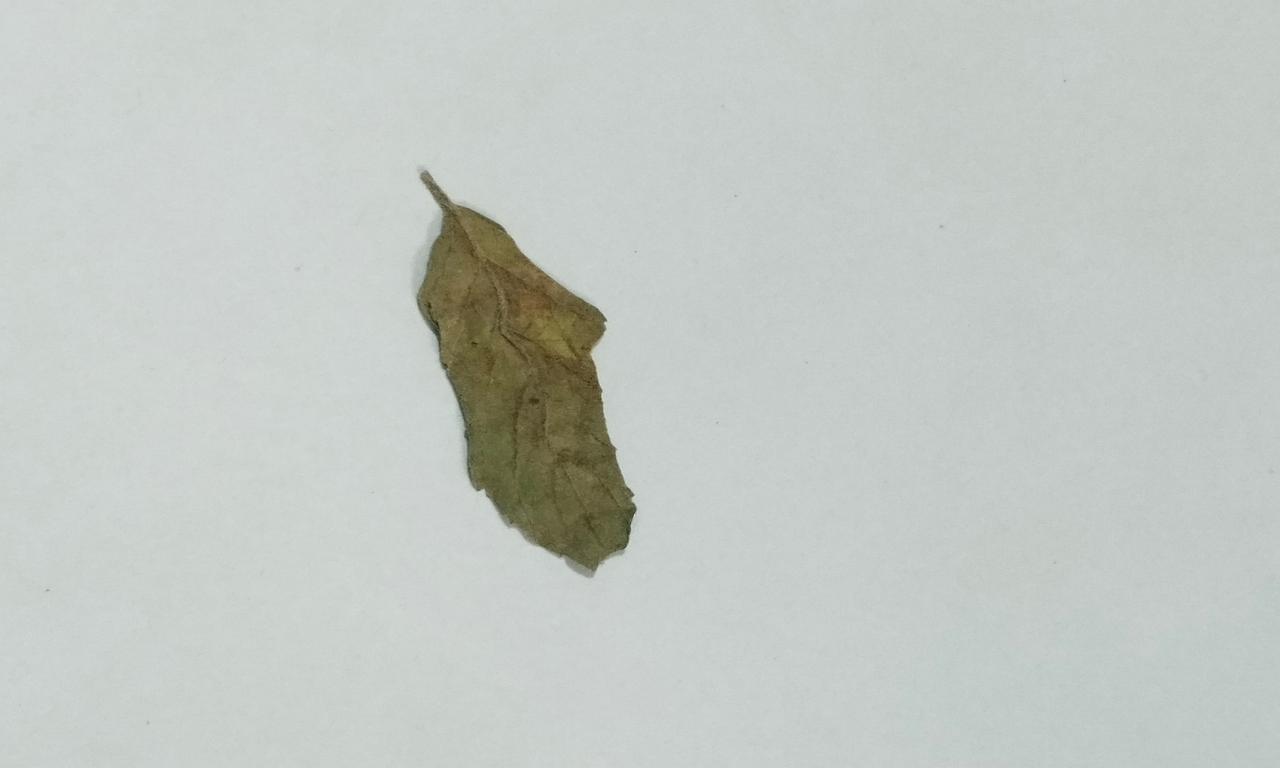
Label: Dried